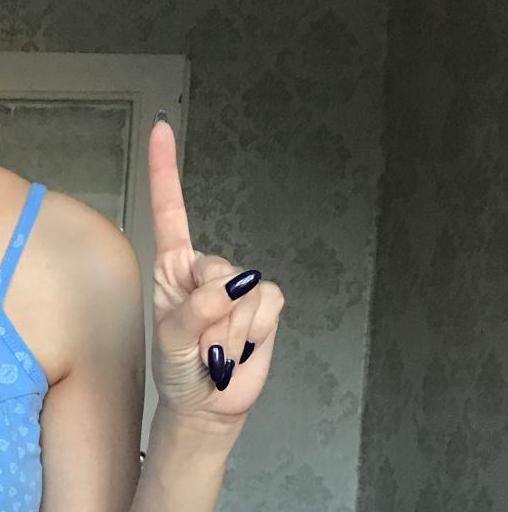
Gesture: one